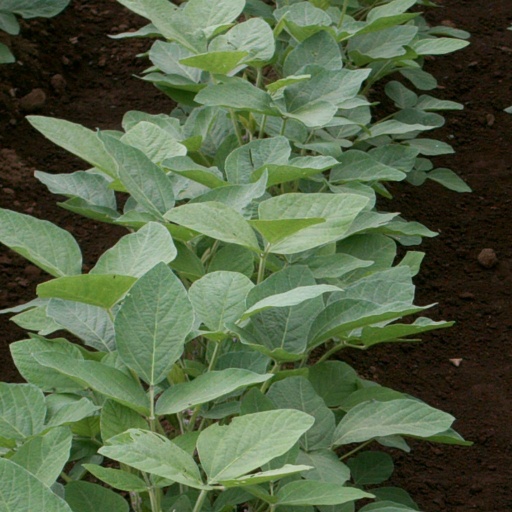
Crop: soybean